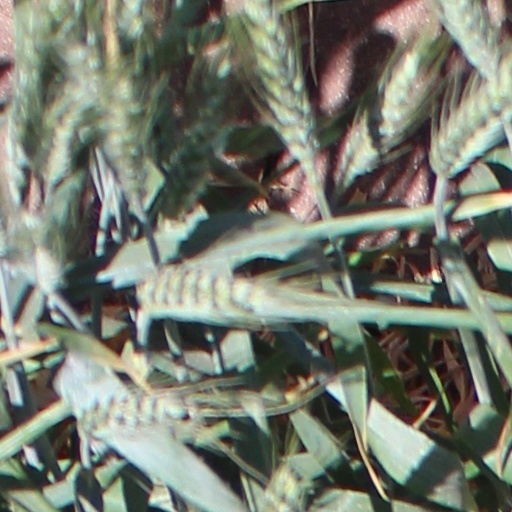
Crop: wheat